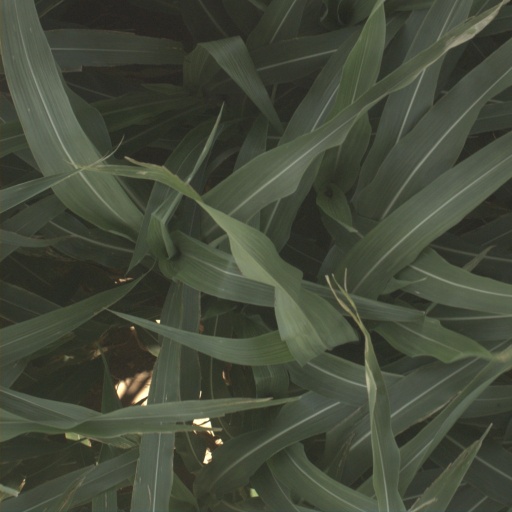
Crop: sorghum